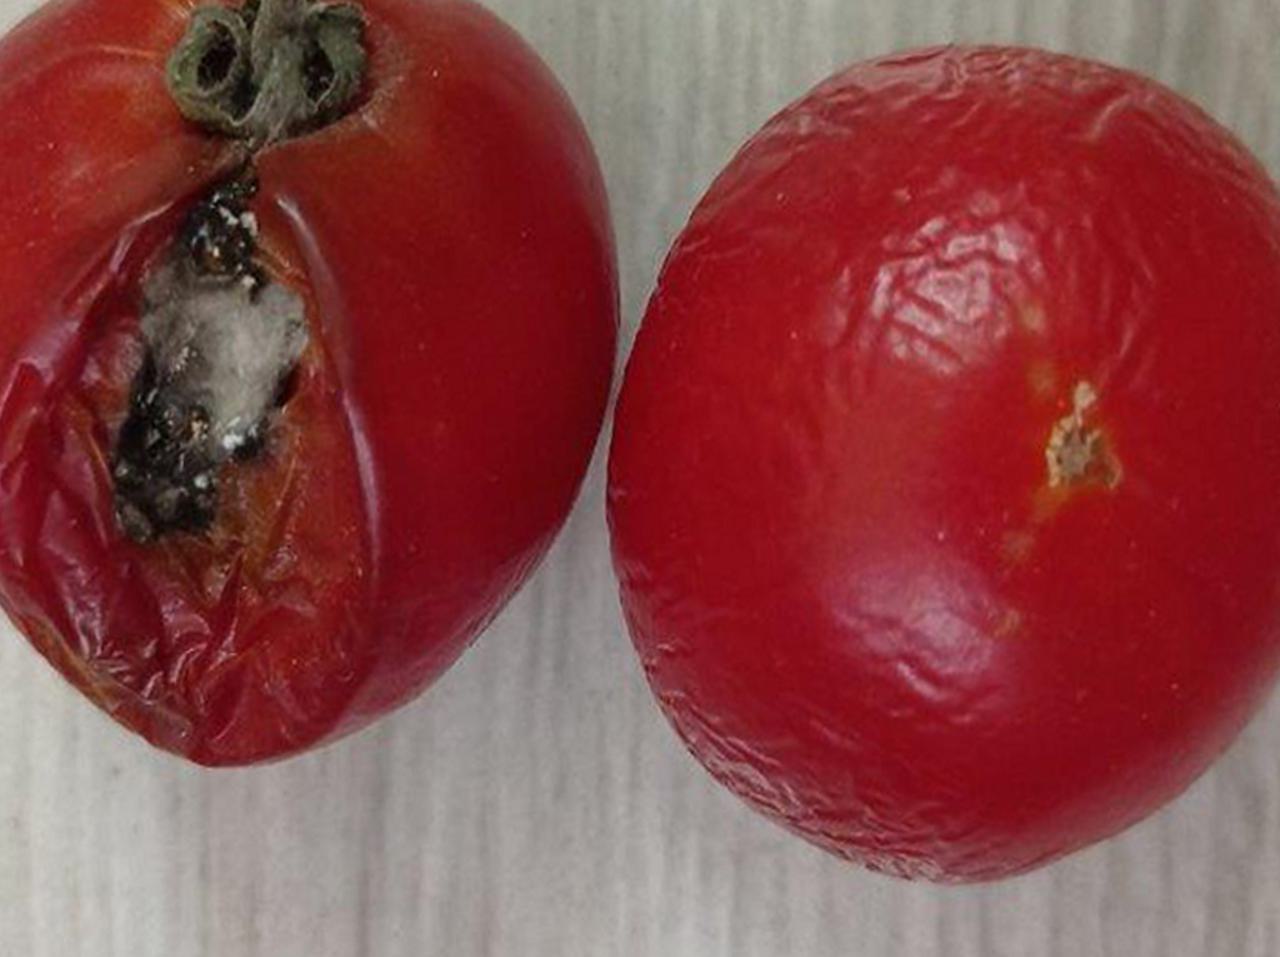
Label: Rotten